Toszek Castle

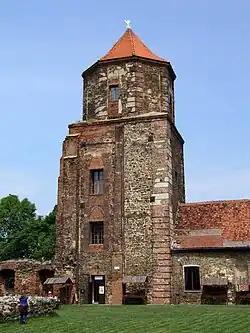
Castle tower

The history of the castle dates back to the tenth-eleventh century, when an early defensive castle was located on the castle's grounds. The castle was built two centuries later, in about the year 1222. When the Kingdom of Poland was under feudal fragmentation, the castle housed the following Silesian dukes and castellans. The most important part of the castle's being, was that under the rule of Duke Przemysław Toszecki, of the Oświęcim family line. After his death the castle became of property of the Dukes of Opole. In the sixteenth century, the castle was the property of the Habsburgs. Which gave the castle to do Redernów family, which they bought in 1592. In between 1638 and 1707 the castle was ruled by the Colonna family, which had made a full-scale reconstruction of the castle - by which the castle became a magnate residence, the first one in Upper Silesia. The following owners were: Johann Dietrich von Peterswald, Count Franciszek Karol Kotuliński, Posadowski family, and finally Adolf von Eichendorff.